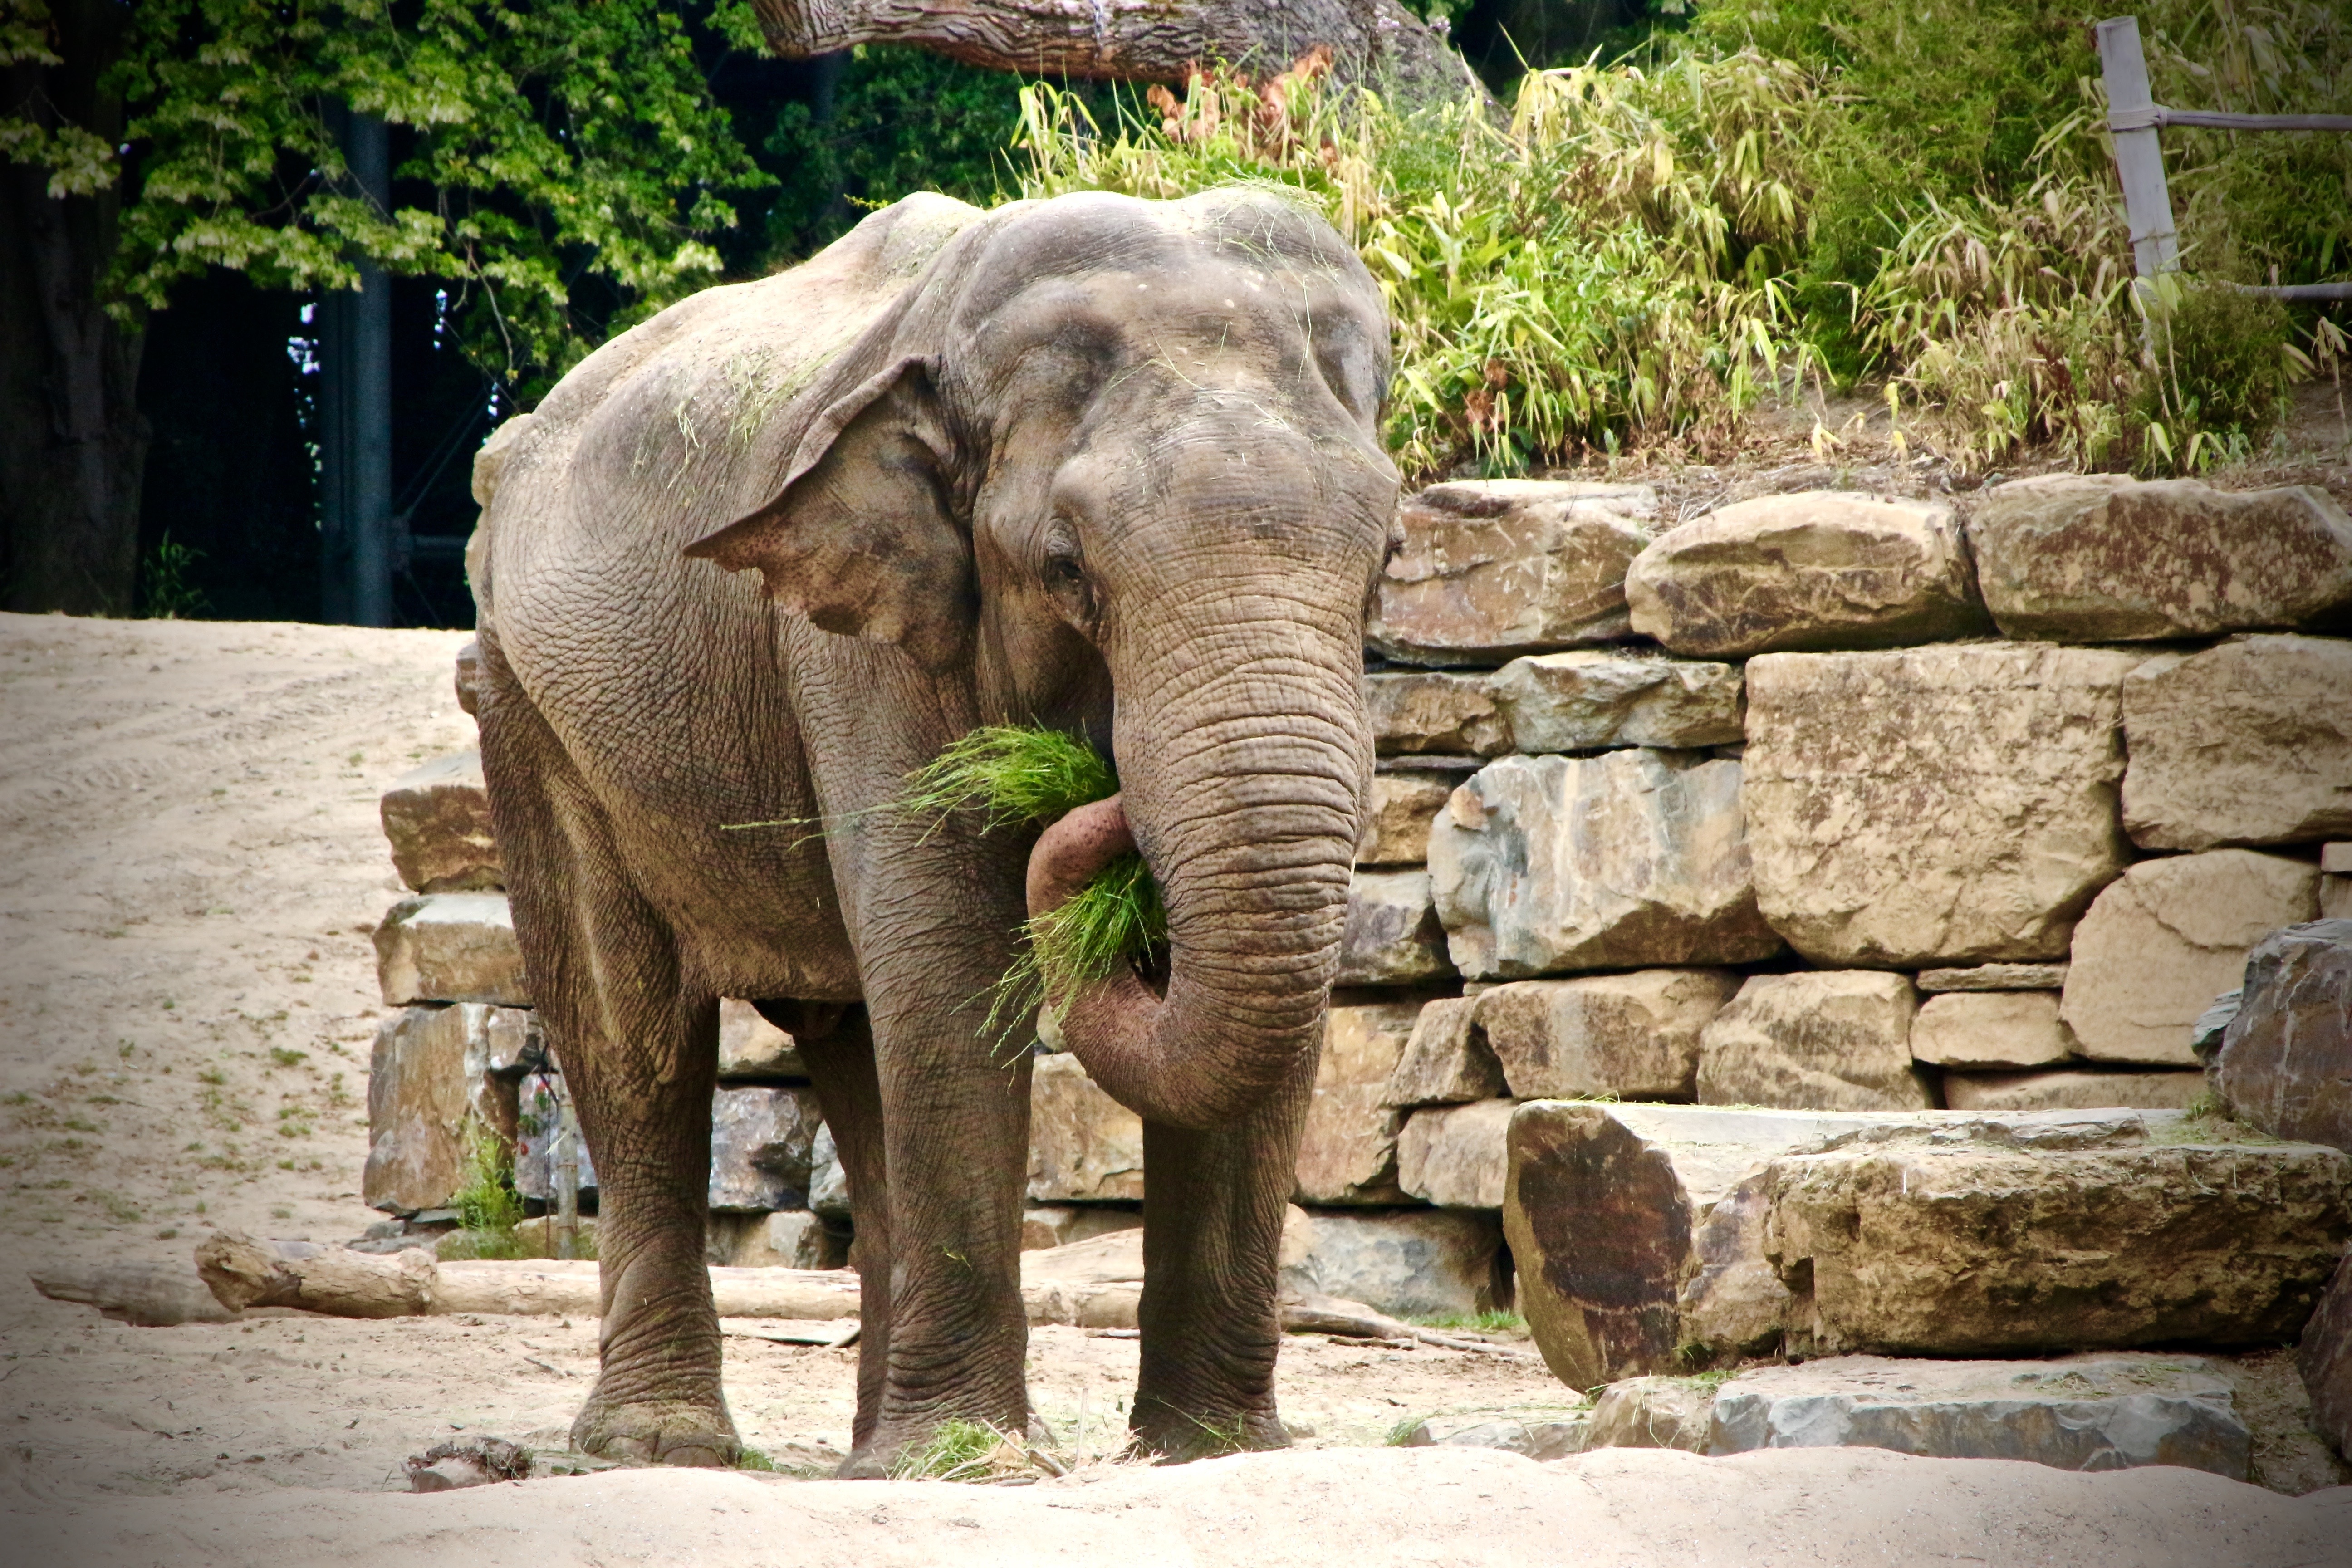
recreation, wildlife, zoo, mammal, fauna, elephant, indian elephant, african elephant, outdoor recreation, planckendael, elephants and mammoths